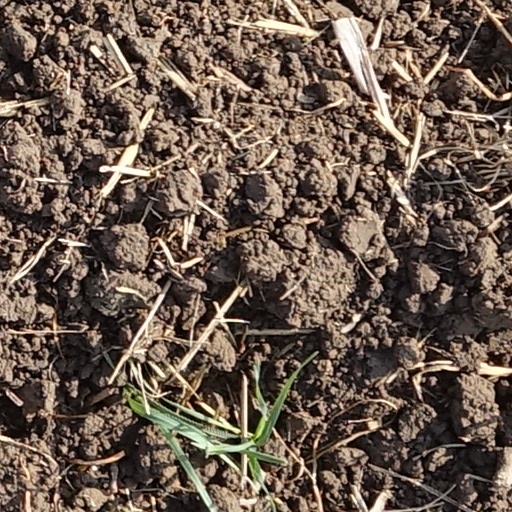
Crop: wheat